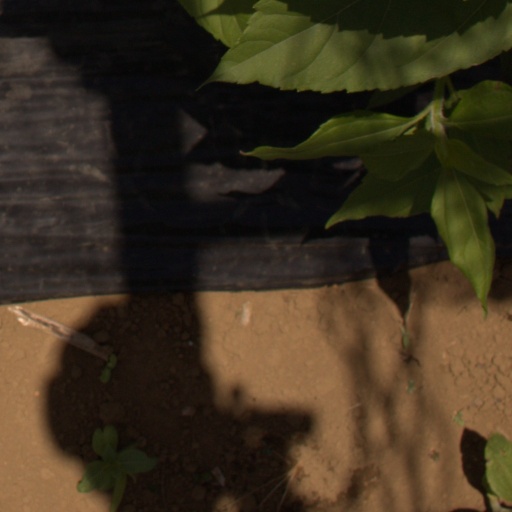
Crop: Jerusalem artichoke